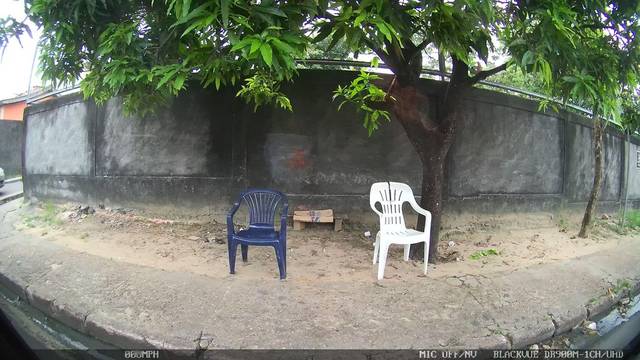
Region: Brazil
Coordinates: -3.084, -60.052